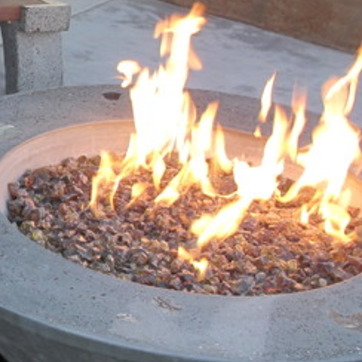
Material: other